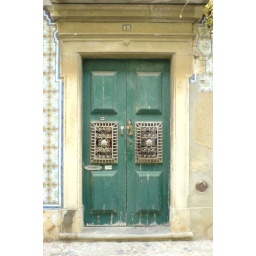
Uploaded for the green door group! Taken in Portugal 2007